Fabio Capello

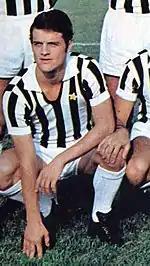
Capello with Juventus in 1970

In 1967, Capello moved to Roma where he became a key player for the club. In his first season, he helped them to first place after eight matches, including scoring the winner in a 1–0 victory over Juventus. A recurrence of the injury to his left knee, however, kept him out for the rest of the season and Roma eventually finished in tenth place, just five points away from relegation. The following season, under new manager Helenio Herrera, a fit Capello scored six goals as Roma finished eighth and won his first major trophy, the Coppa Italia. This qualified Roma to play the Anglo-Italian League Cup, where they played Swindon Town. Capello played in both legs against Swindon, Roma winning 2–1 at home in the first leg but losing 4–0 in the second leg at the County Ground. They also reached the semi-finals of the European Cup Winners' Cup, but were knocked out by Polish side Górnik Zabrze after losing the deciding coin toss following three draws.